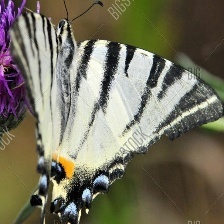
Species: SCARCE SWALLOW